Brook trout

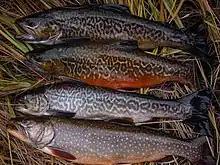
Tiger trout (top three), splake (bottom)

The brook trout produces hybrids both with its congeners the lake trout (S." namaycush") and the Arctic char ("S. alpinus"), and intergeneric hybrids with the brown trout ("Salmo trutta").